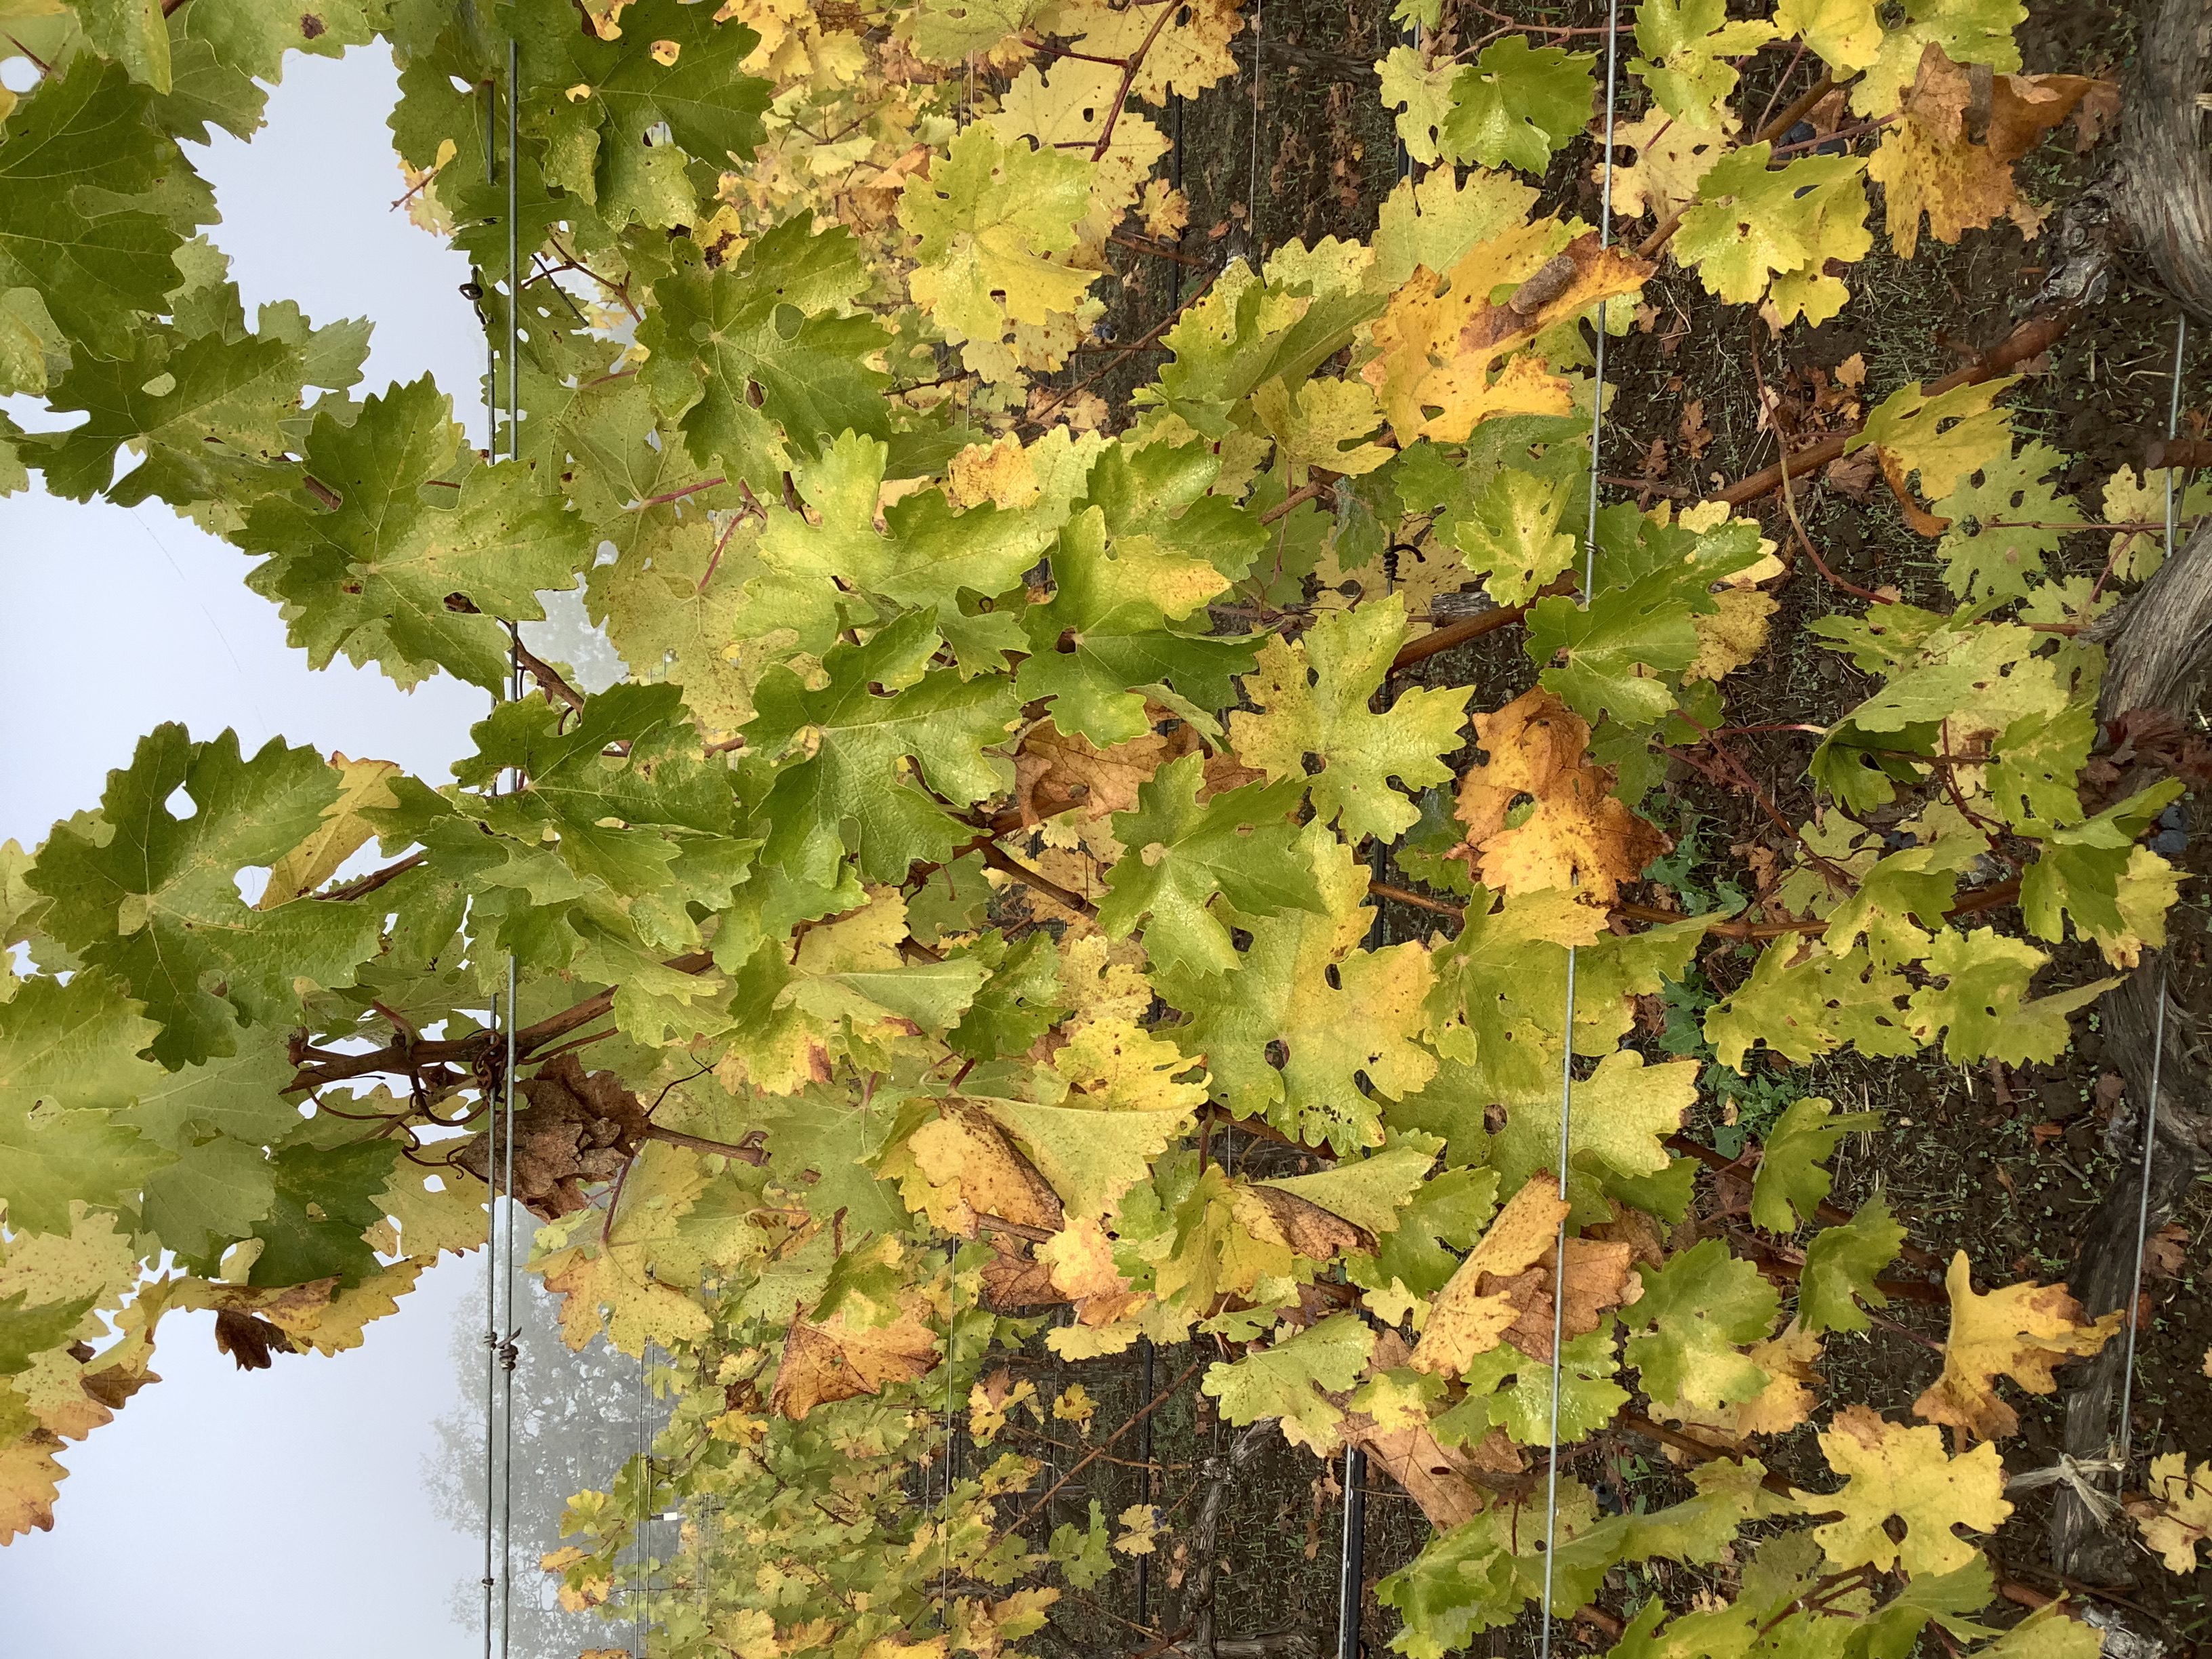
Label: No Virus